Sayama incident

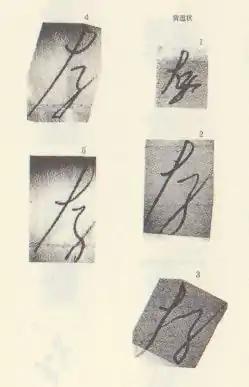
The handwriting on the ransom note (Na in hiragana)

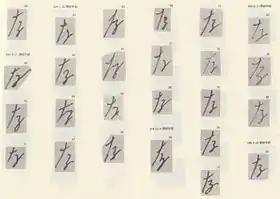
The handwriting of Ishikawa (Na in hiragana)

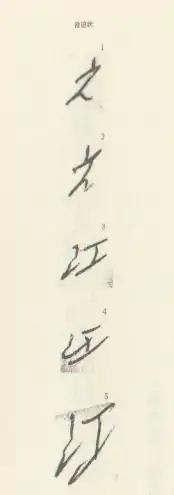
The handwriting on the ransom note (E in hiragana and 江 in kanji)

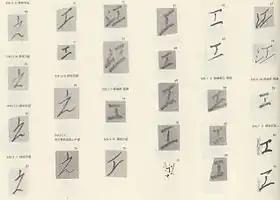
The handwriting of Ishikawa (E in hiragana and katakana, and 江 in kanji)

The occurred on May 1, 1963, when 16-year-old Yoshie Nakata was kidnapped, raped, and murdered by an unconfirmed individual in Sayama, Saitama, Japan. The incident, in which then-24-year-old Kazuo Ishikawa, a man of disputed guilt in the case, was imprisoned for 31 years, highlighted official discrimination against Japan's "burakumin" caste. Ishikawa was originally sentenced to death by hanging, but his sentence was commuted after a decade on death row to life imprisonment with the possibility of parole. Ishikawa was paroled in 1994, and advocated since then to have his convictions overturned until his death in 2025.